Anne-Marie

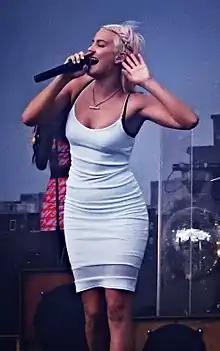
Anne-Marie performing with Rudimental at V Festival 2014

Anne-Marie was picked up by Rocket Music and released the demo "Summer Girl" in 2013. It attracted attention when Ed Sheeran linked to it on his Twitter account. A possible solo career was curtailed for her to develop herself as an artist. Guest appearances on songs by Magnetic Man, Gorgon City and Raized by Wolves drew Anne-Marie to the attention of the band Rudimental, and in 2014 they asked her to replace a vocalist who left the band.